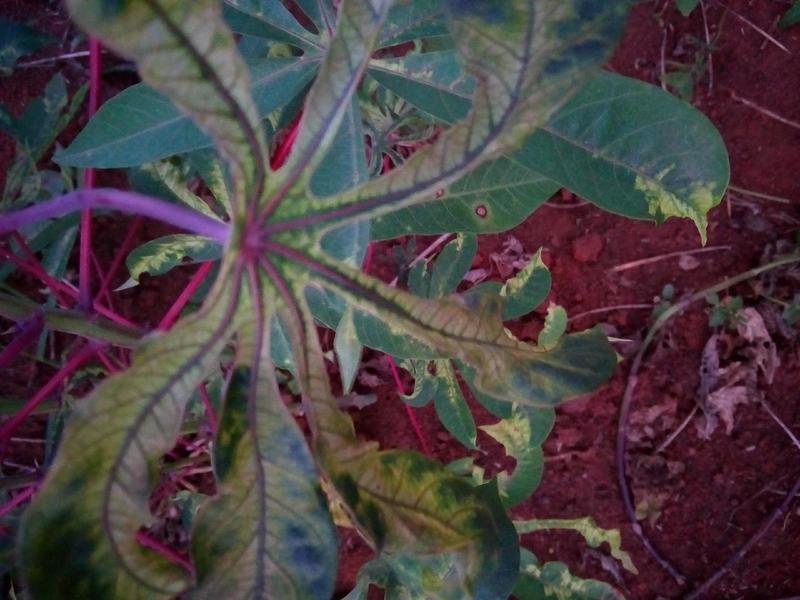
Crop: cassava
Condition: mosaic_disease